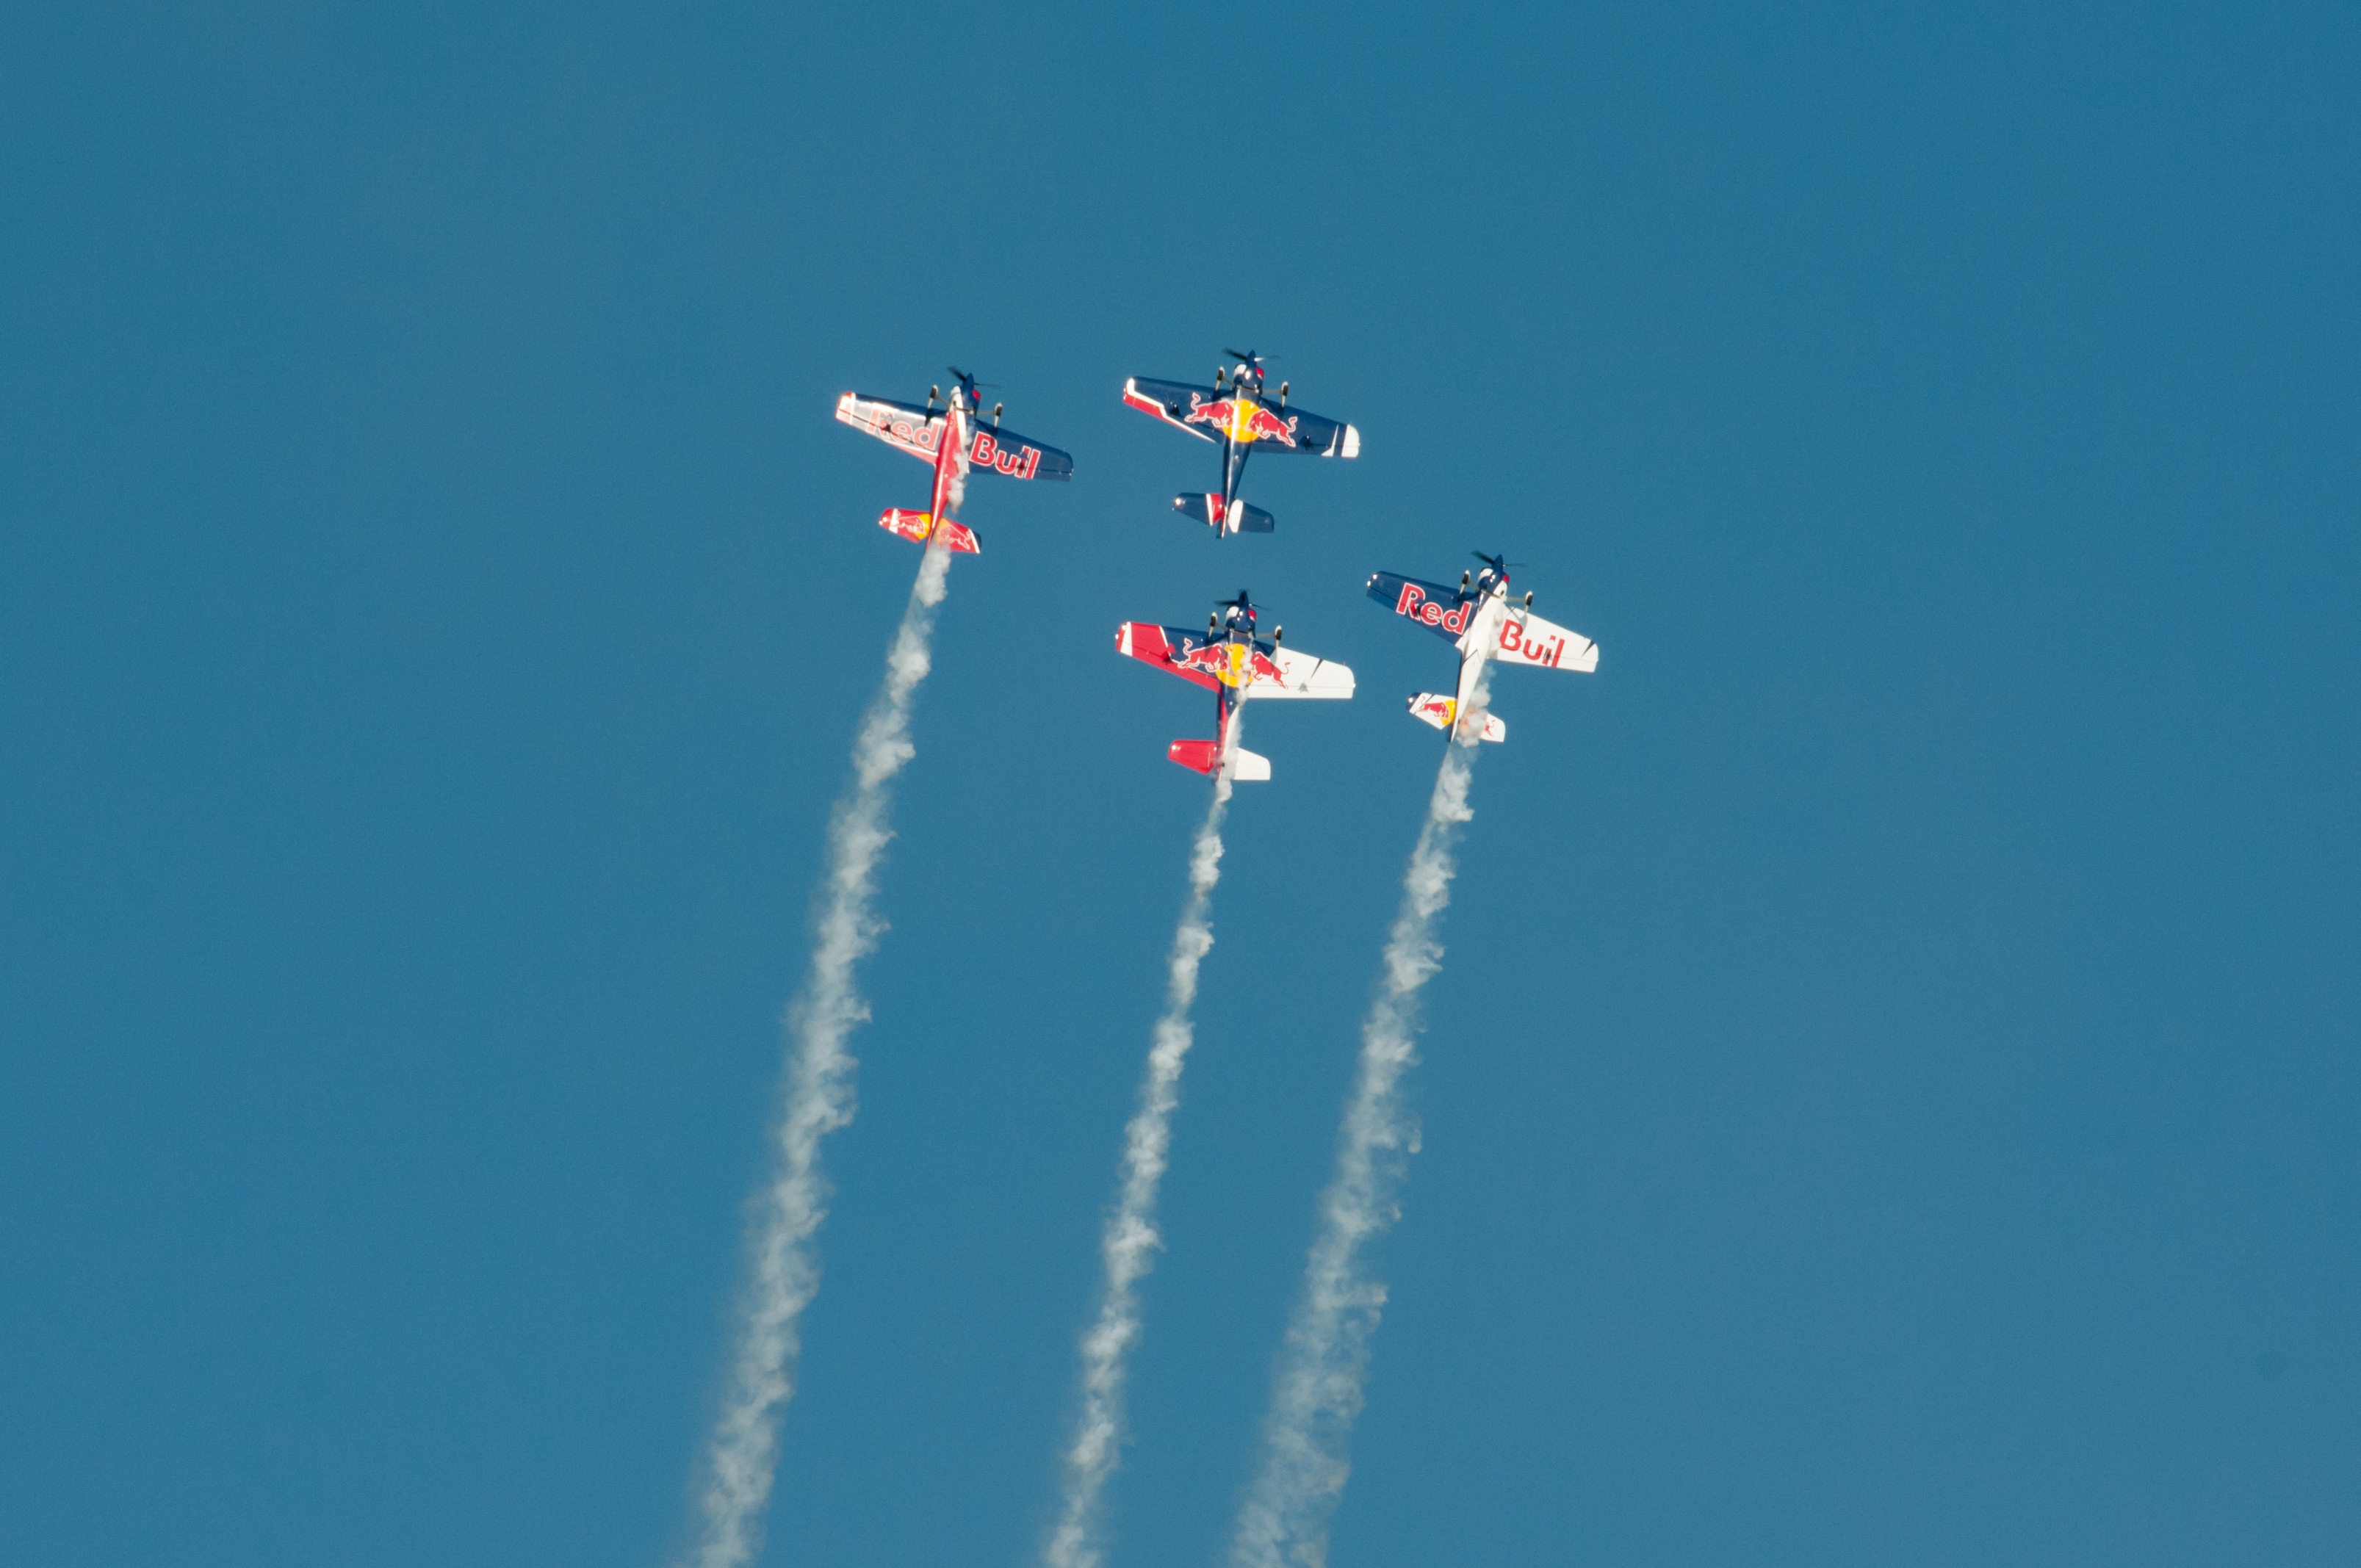
wing, sky, fly, airplane, aircraft, vehicle, airline, aviation, flight, contrail, event, jet fighter, airpower, relay, flyer, air show, air force, aerobatics, flugshow, m17, flight staffel, air race, synchronous, atmosphere of earth, general aviation